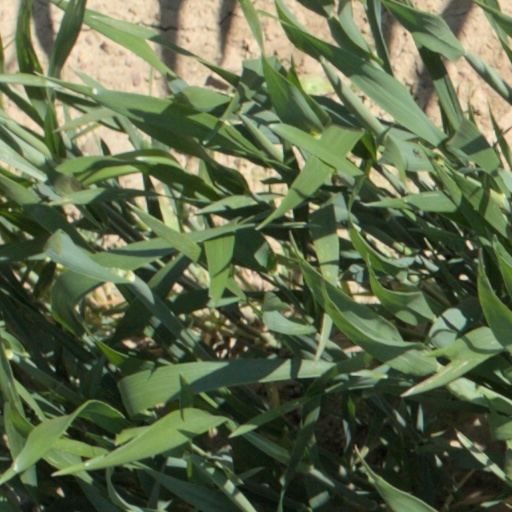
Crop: wheat